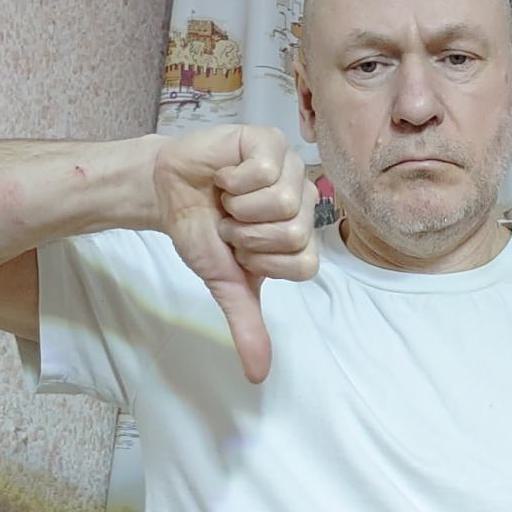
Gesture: dislike